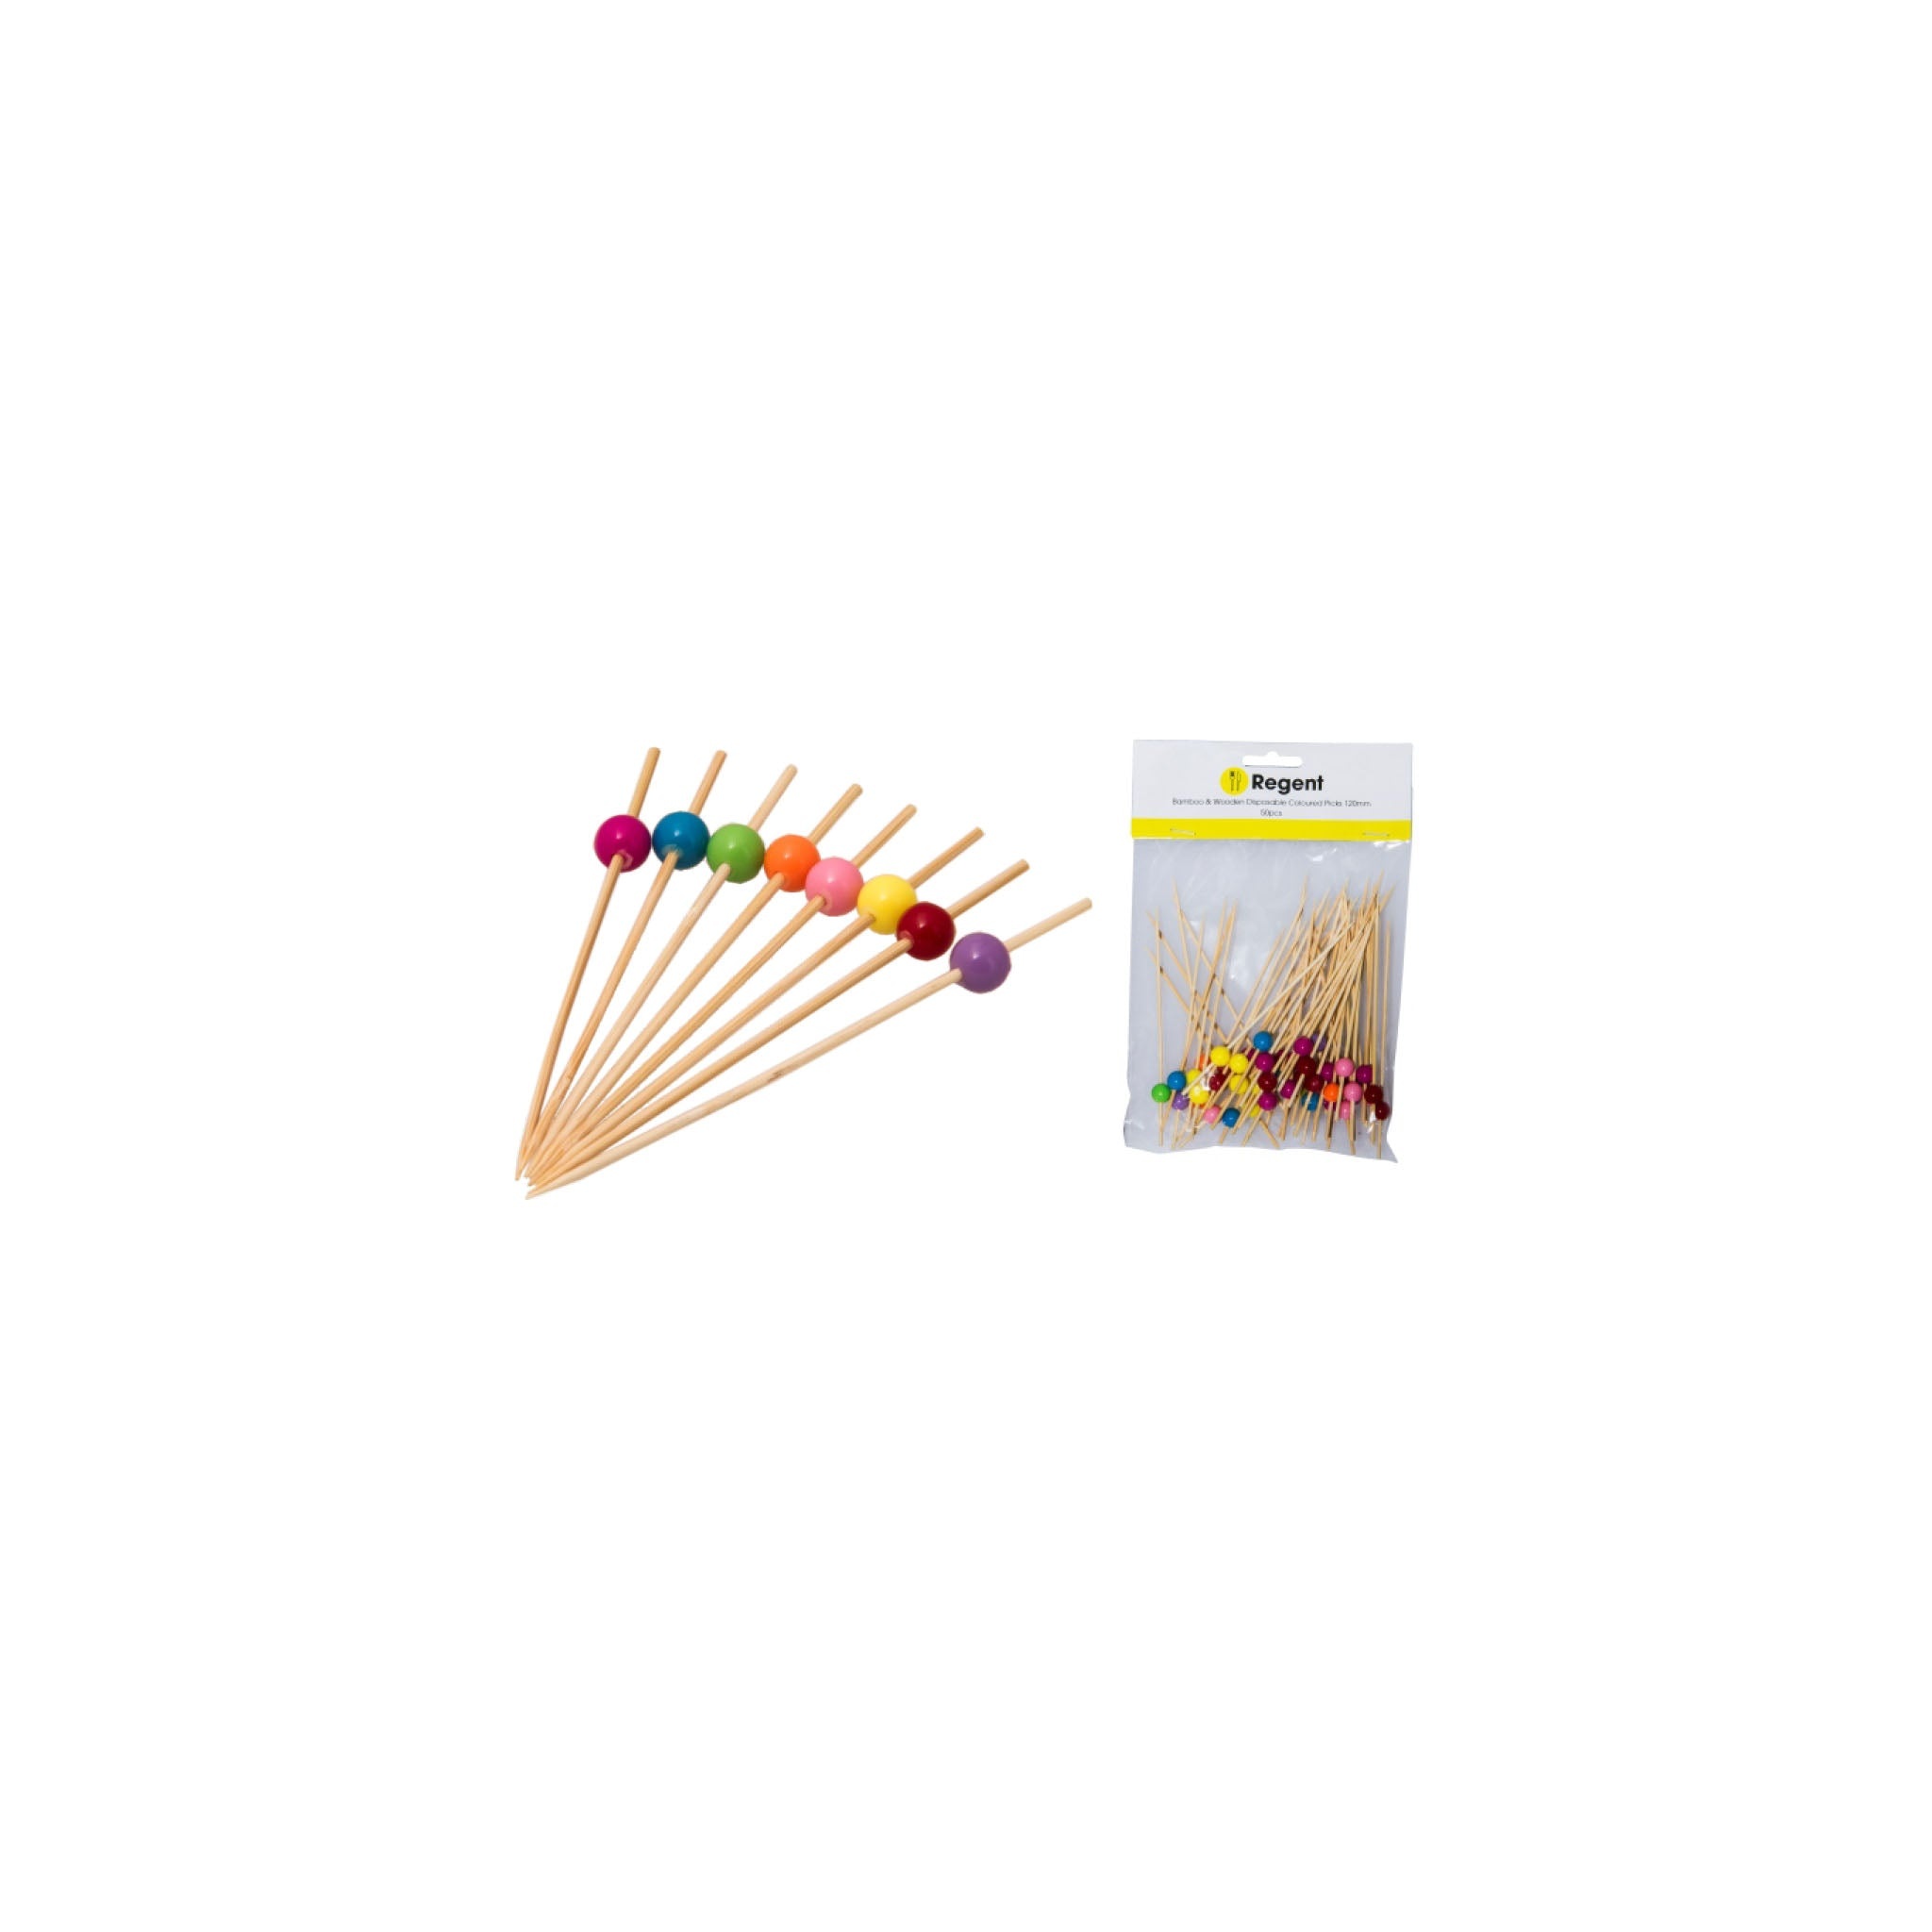
Bamboo Disposable Picks with Coloured Beads
Bamboo Disposable Picks with Coloured Beads There are no harmful chemicals used to create bamboo tableware. Bamboo tableware has a classy and charming character; thus you can use it in either a casual party setting or an upscale high-end restaurant. Bamboo is lightweight, yet heavy duty so it tends hold up better then paper tableware.
Brand: REGENT
Category: Arts & Entertainment > Party & Celebration > Party Supplies > Cocktail Decorations > Cocktail Picks